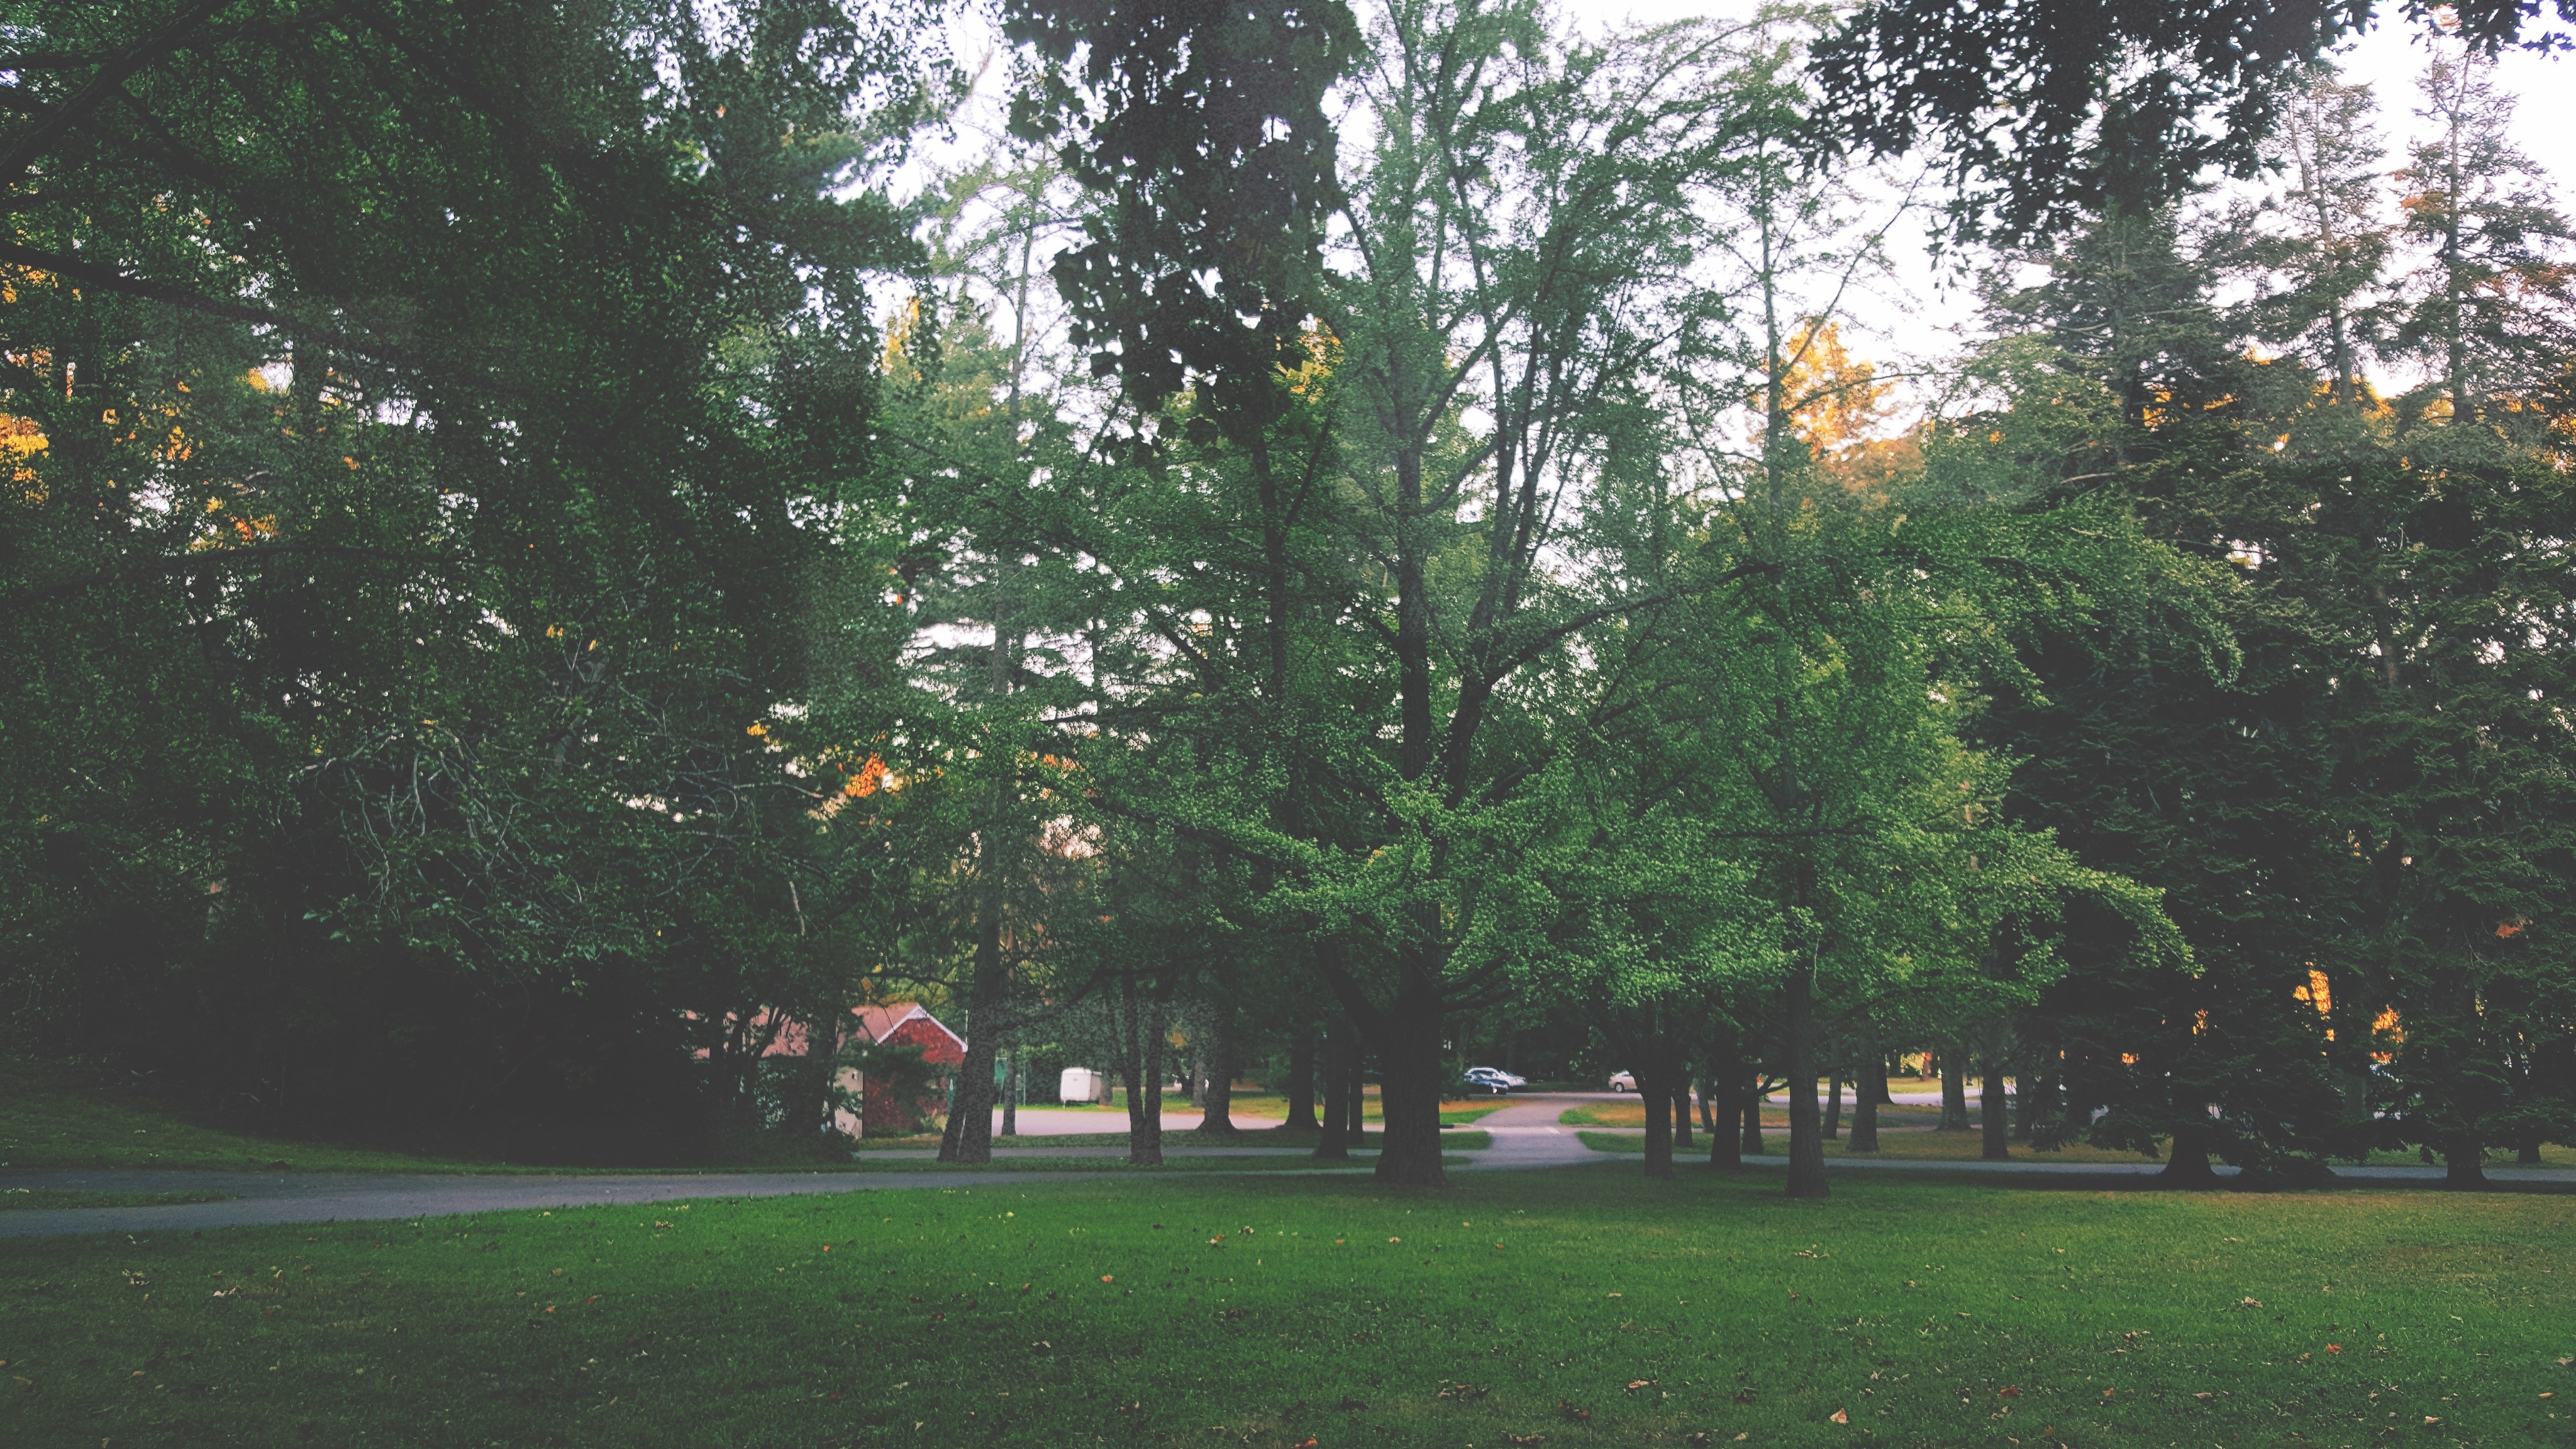
tree, plant, lawn, sunlight, leaf, flower, autumn, park, garden, woodland, woody plant